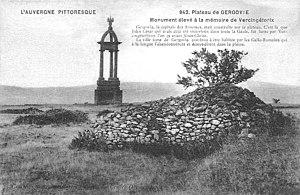
Au premier plan, un des anciens pierriers agricoles du plateau de Gergovie, au fond la silhouette du monument commémoratif à Vercingétorix érigé en 1900 en souvenir de sa victoire sur César de 52 avant J.-C. (la légende de la carte postale est erronée, donnant - 49 avant J.-C.).
Le monument de Gergovie ou monument commémoratif à Vercingétorix est une œuvre de l'architecte clermontois Jean Teillard élevé en 1900 sur le bord oriental du plateau de Gergovie, à quelques kilomètres au sud de Clermont-Ferrand dans le Puy-de-Dôme, pour célébrer la victoire de Vercingétorix sur César sur ce site en 52 av. J.-C.
Le plateau de Gergovie est un plateau de 70 hectares et 744 mètres d'altitude, situé à une dizaine de kilomètres au sud de Clermont-Ferrand, dans le Puy-de-Dôme en Auvergne-Rhône-Alpes. C'est le lieu où se trouvait l'oppidum gaulois de Gergovie, célèbre pour son siège qui vit les troupes de Vercingétorix vaincre les légions romaines de Jules César en 52 av. J.-C..